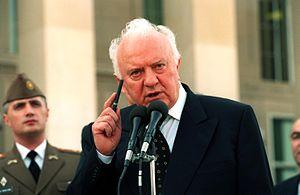
Le coup d'État de 1991-1992 en Géorgie, aussi connu en tant que guerre de Tbilissi ou putsch de 1991-1992, est un conflit à la fois militaire et civil qui se déroule du 22 décembre 1991 au 6 janvier 1992 dans la nouvelle République de Géorgie à la suite de la dislocation de l'URSS. À l'image du violent chaos qui a cours dans le Caucase au début des années 1990, le coup voit s'affronter les troupes loyales au président Zviad Gamsakhourdia contre de nombreuses organisations paramilitaires qui s'unifient à la fin de 1991 sous l'égide des seigneurs de guerre Tenguiz Kitovani, Djaba Iosseliani et Tenguiz Sigoua.